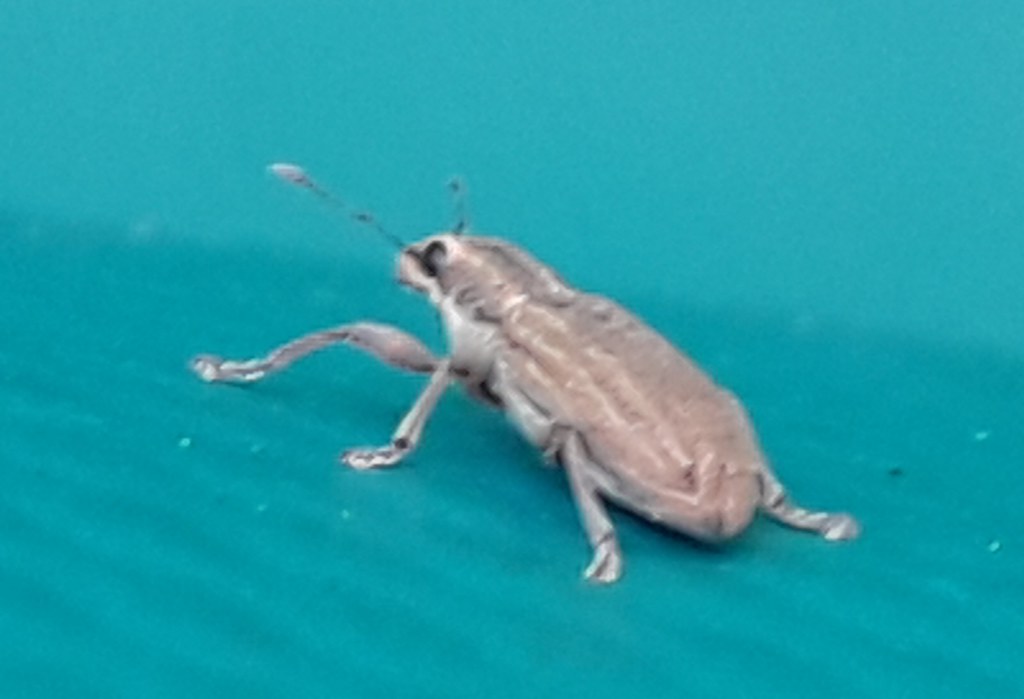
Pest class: pea_leaf_weevil